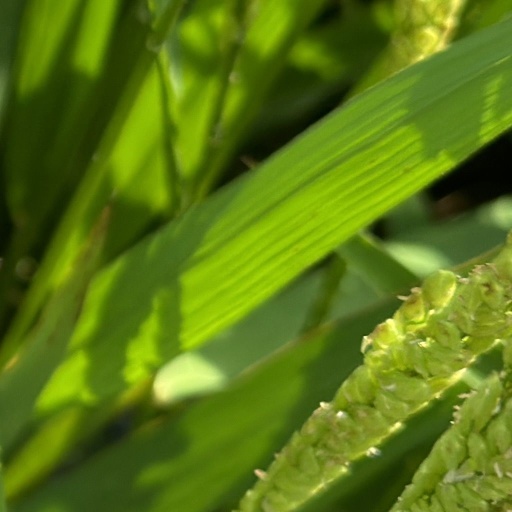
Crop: rice